Koode

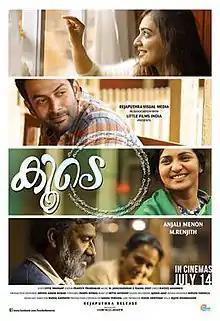
Theatrical release poster

Koode is a 2018 Indian Malayalam-language psychological drama film written and directed by Anjali Menon, starring Prithviraj Sukumaran, Nazriya Nazim and Parvathy Thiruvothu. The music was released by Muzik 247. The film marks the 100th film of Prithviraj, Parvathy's third collaboration with Prithviraj and second collaboration with both Menon and Nazriya who made her comeback to movies after four years. It was the official adaptation of 2014 Marathi film "Happy Journey".